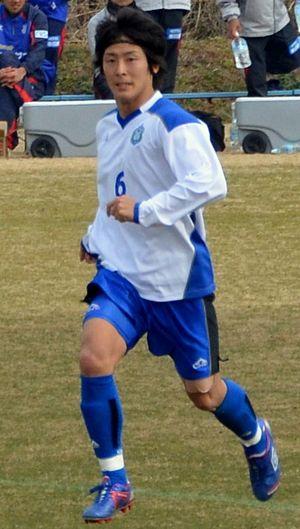
Ryota Nagaki est un footballeur japonais né le 4 juin 1988 à Yokohama. Il évolue au poste de milieu de terrain.